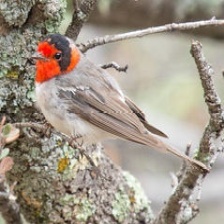
Species: RED FACED WARBLER
Scientific name: CARDELLINA RUBRIFRONS